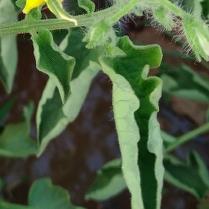
Crop: Tomato
Condition: virosis-d